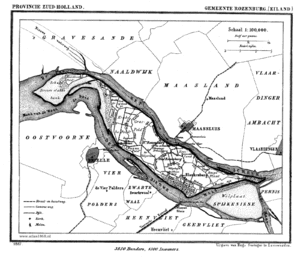
Rozenburg est une île néerlandaise de l'embouchure de la Meuse dans la province de Hollande-Méridionale. L'ancienne commune de Rozenburg, devenue un arrondissement municipal de Rotterdam et les installations portuaires d'Europoort à l'ouest et de Botlek au sud-est, sont situées sur l'île.
Le port de Rotterdam est en 2015 le huitième port du monde en termes de trafic total, le onzième mondial pour le trafic de conteneurs et le plus grand port européen avec 12,3 millions d'EVP et 444 millions de tonnes de marchandises traitées.